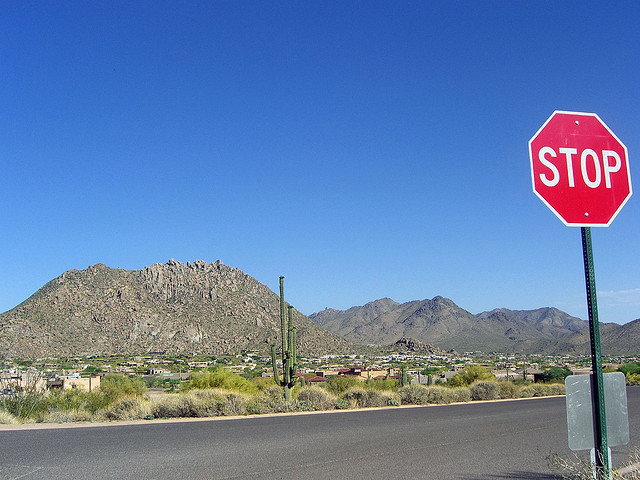
user: Given an image and a question. Answer the question in a short answer. Question: What kind of environment is in this image? Short Answer:
assistant: desert